José Jiménez Aranda

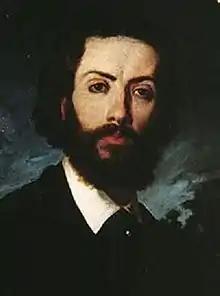
Self-portrait of José Jiménez Aranda painted around 1870. .

José Jiménez Aranda (7 February 1837 – 6 May 1903) was a Spanish painter and brother of the painters Luis Jiménez Aranda and .